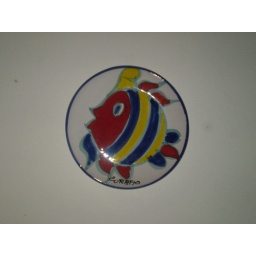
A decorative plate in my kitchen